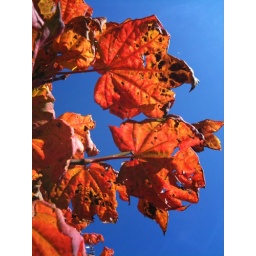
The tree in my front yard glows orange